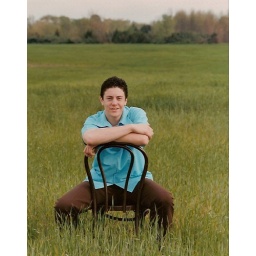
chair in field